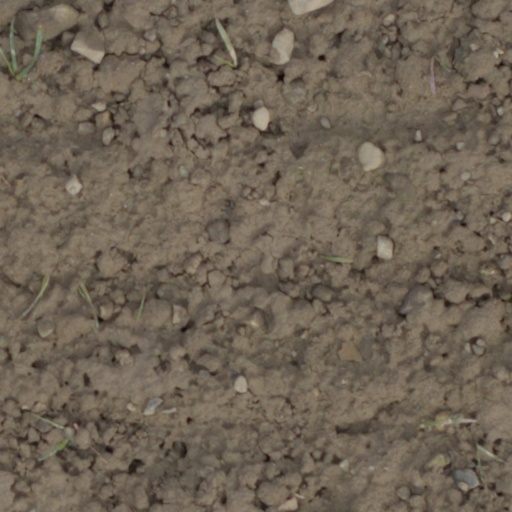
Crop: wheat